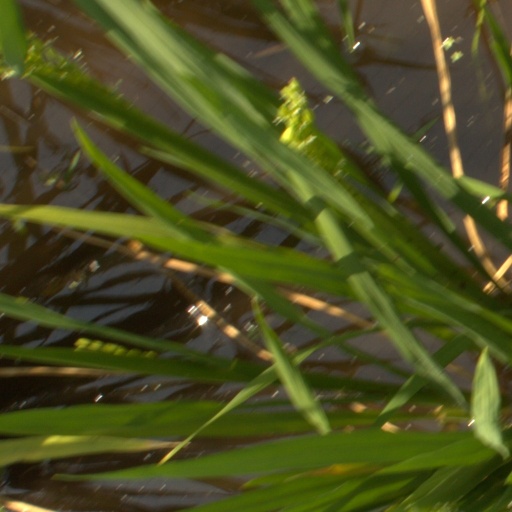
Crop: rice